Structure of the Australian Army during World War II

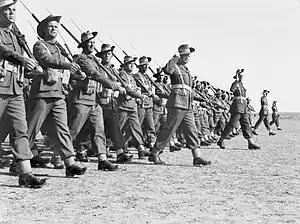
Members of the 9th Division during a formal parade in late 1942

The structure of the Australian Army changed considerably during World War II. At the outbreak of war the Army comprised a small regular component and a large, but ill-trained and equipped, militia force. In September 1939 the government authorised the establishment of the Second Australian Imperial Force for overseas service; this force eventually reached a strength of four infantry divisions, an armoured division and various headquarters and support units. The militia force, which remained in Australia, was neglected until the outbreak of the Pacific War.